Josh Grajczonek

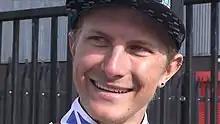
Josh Grajczonek (2010)

Joshua Lee Grajczonek (born 5 February 1990) is an Australian former motorcycle speedway rider. He is a record eight times winner of the Queensland championship.